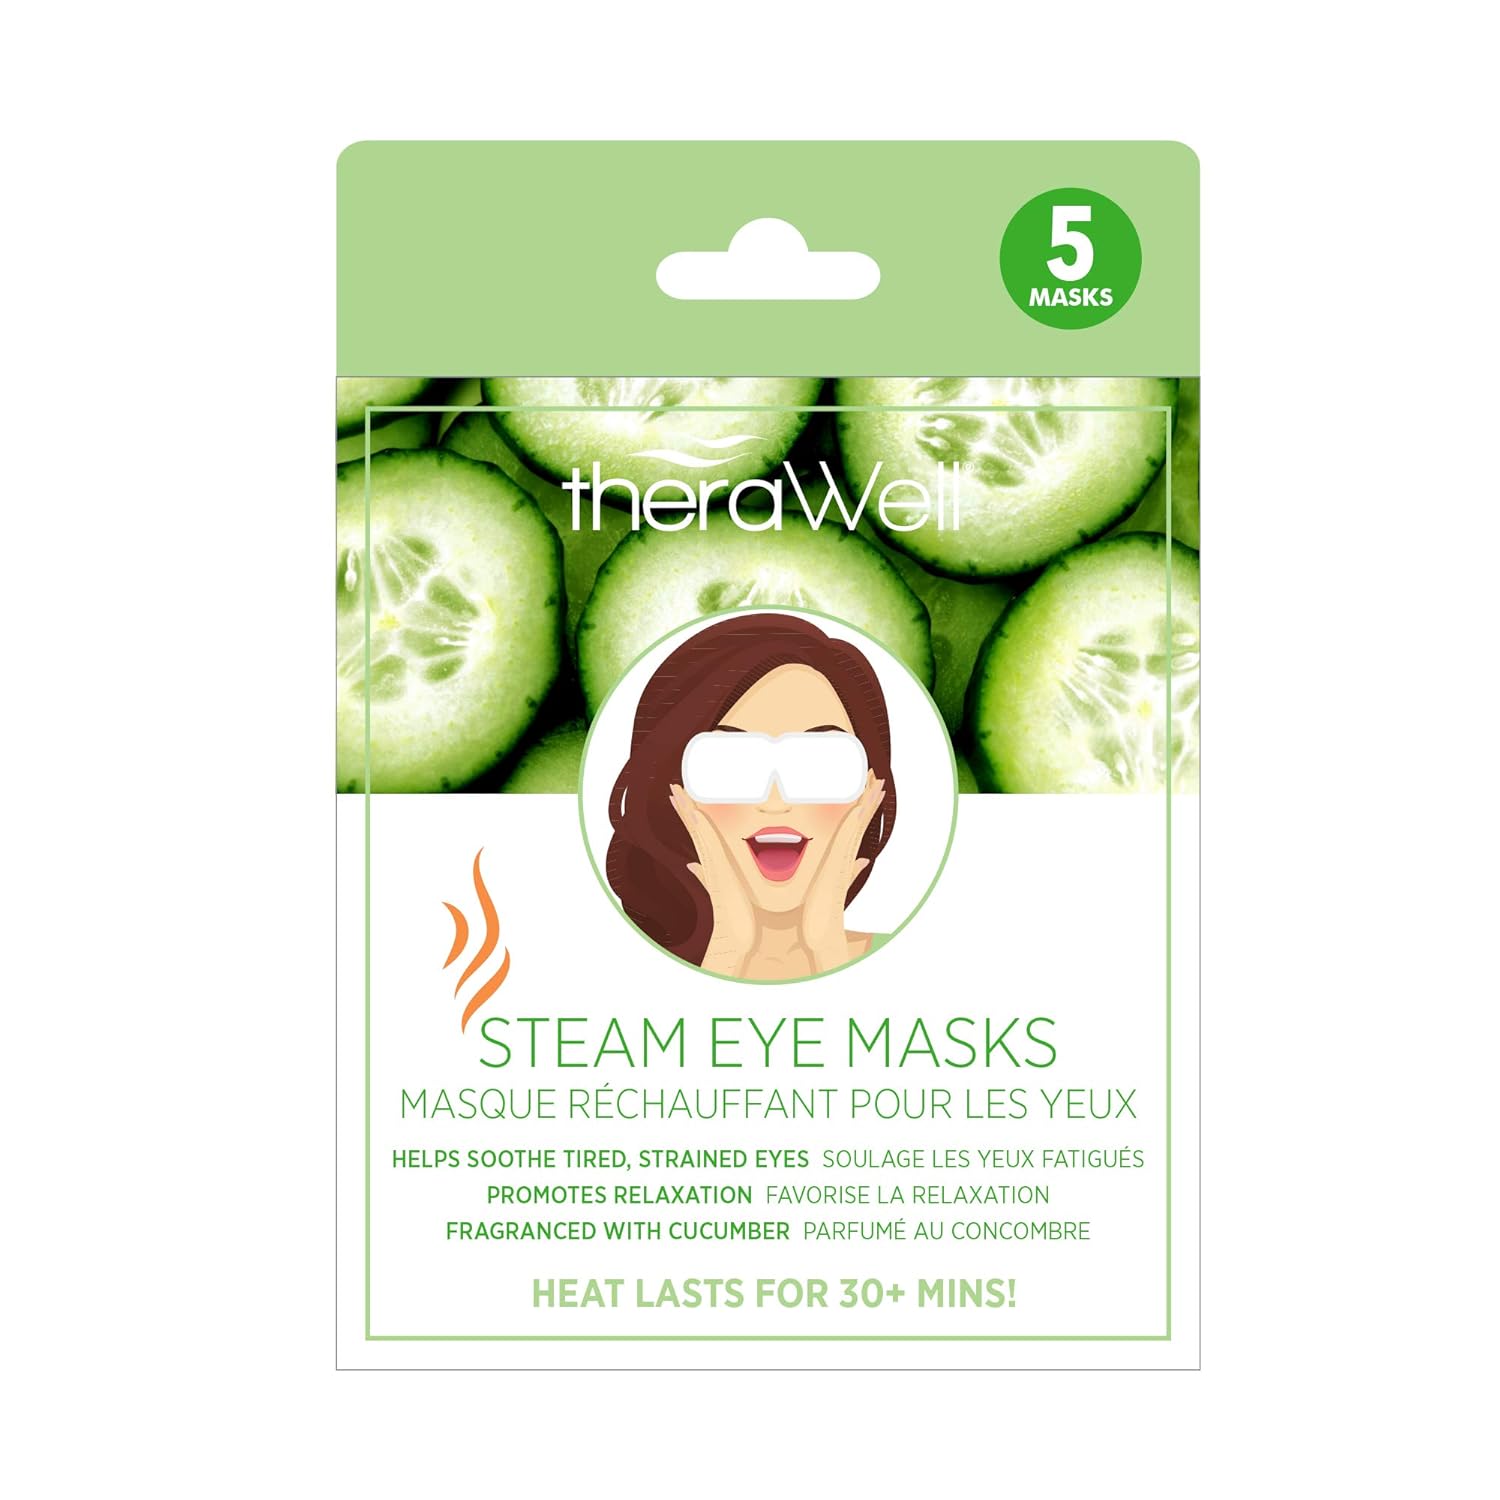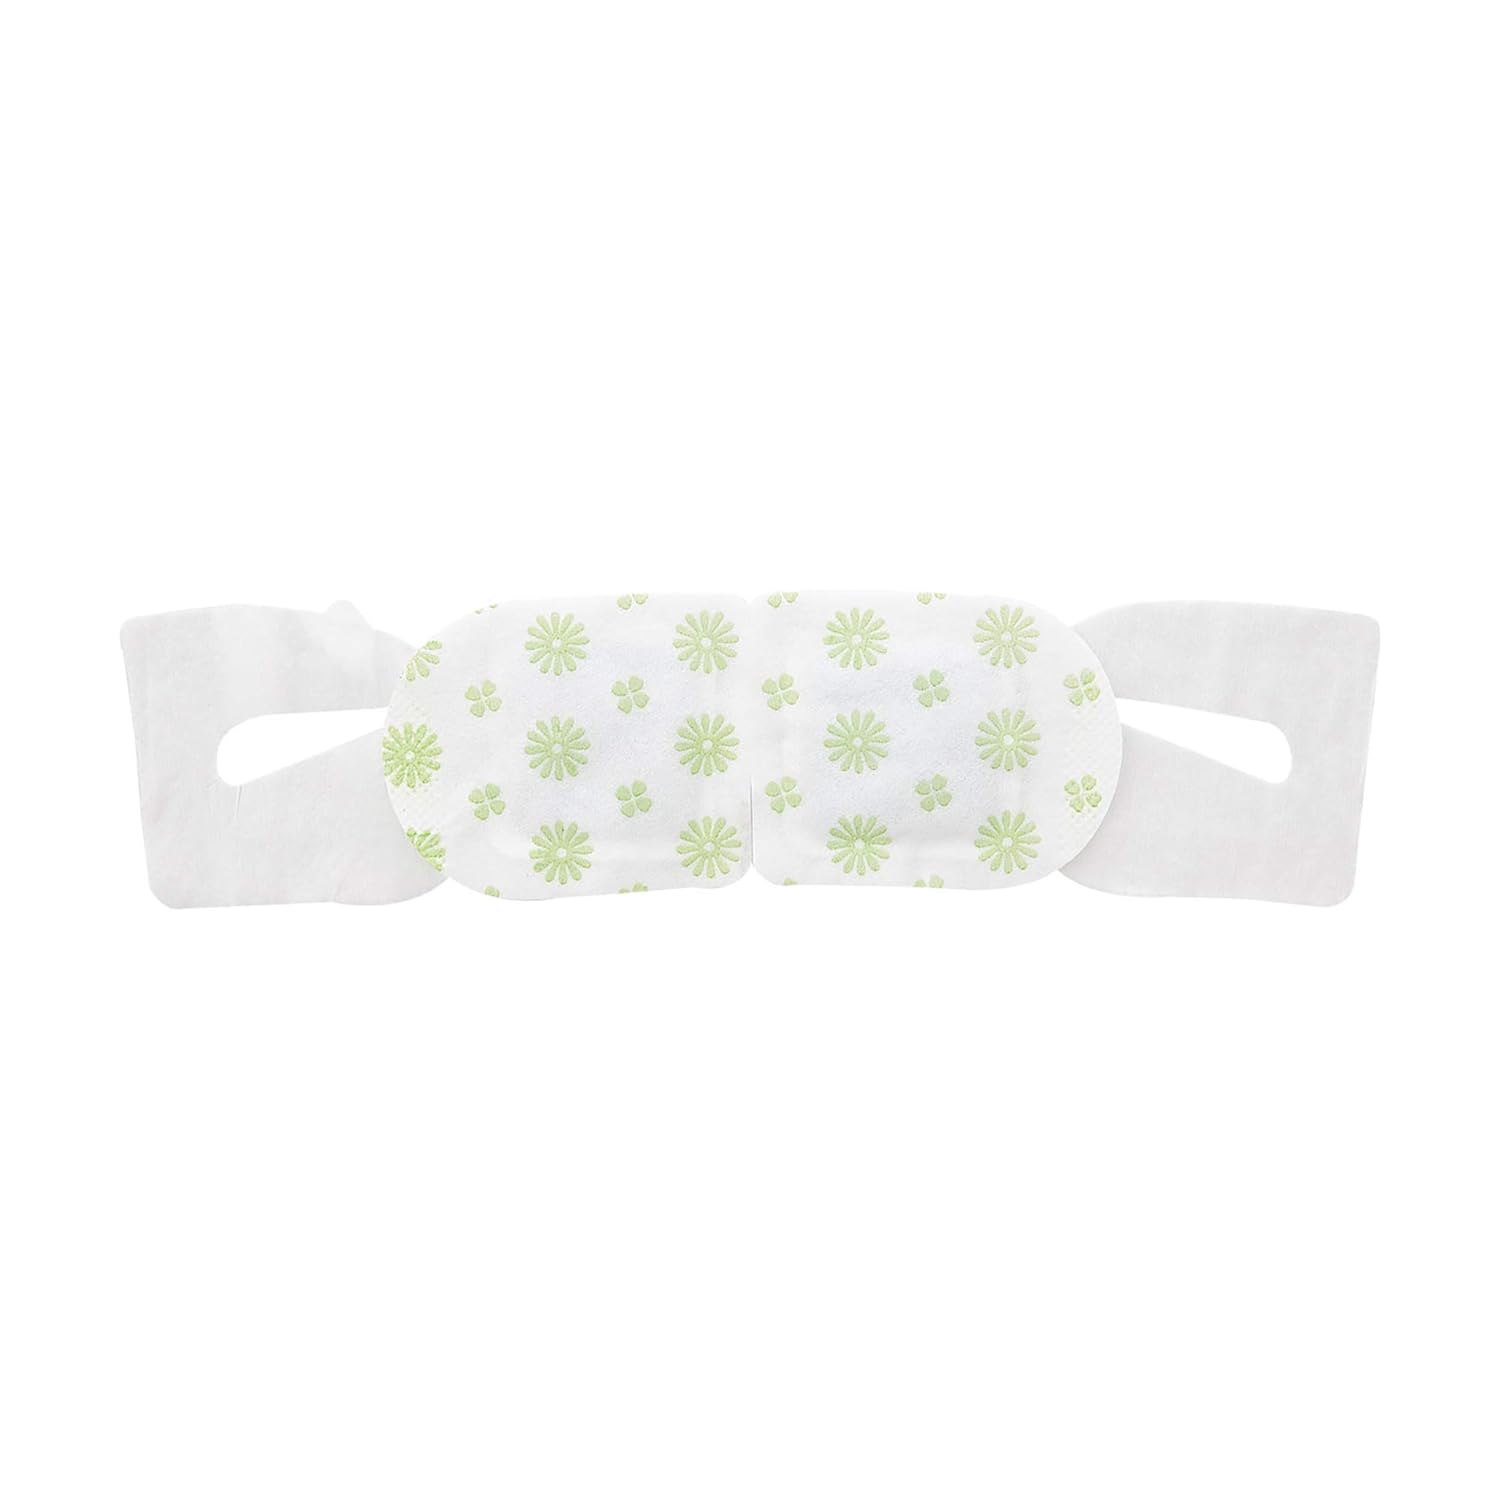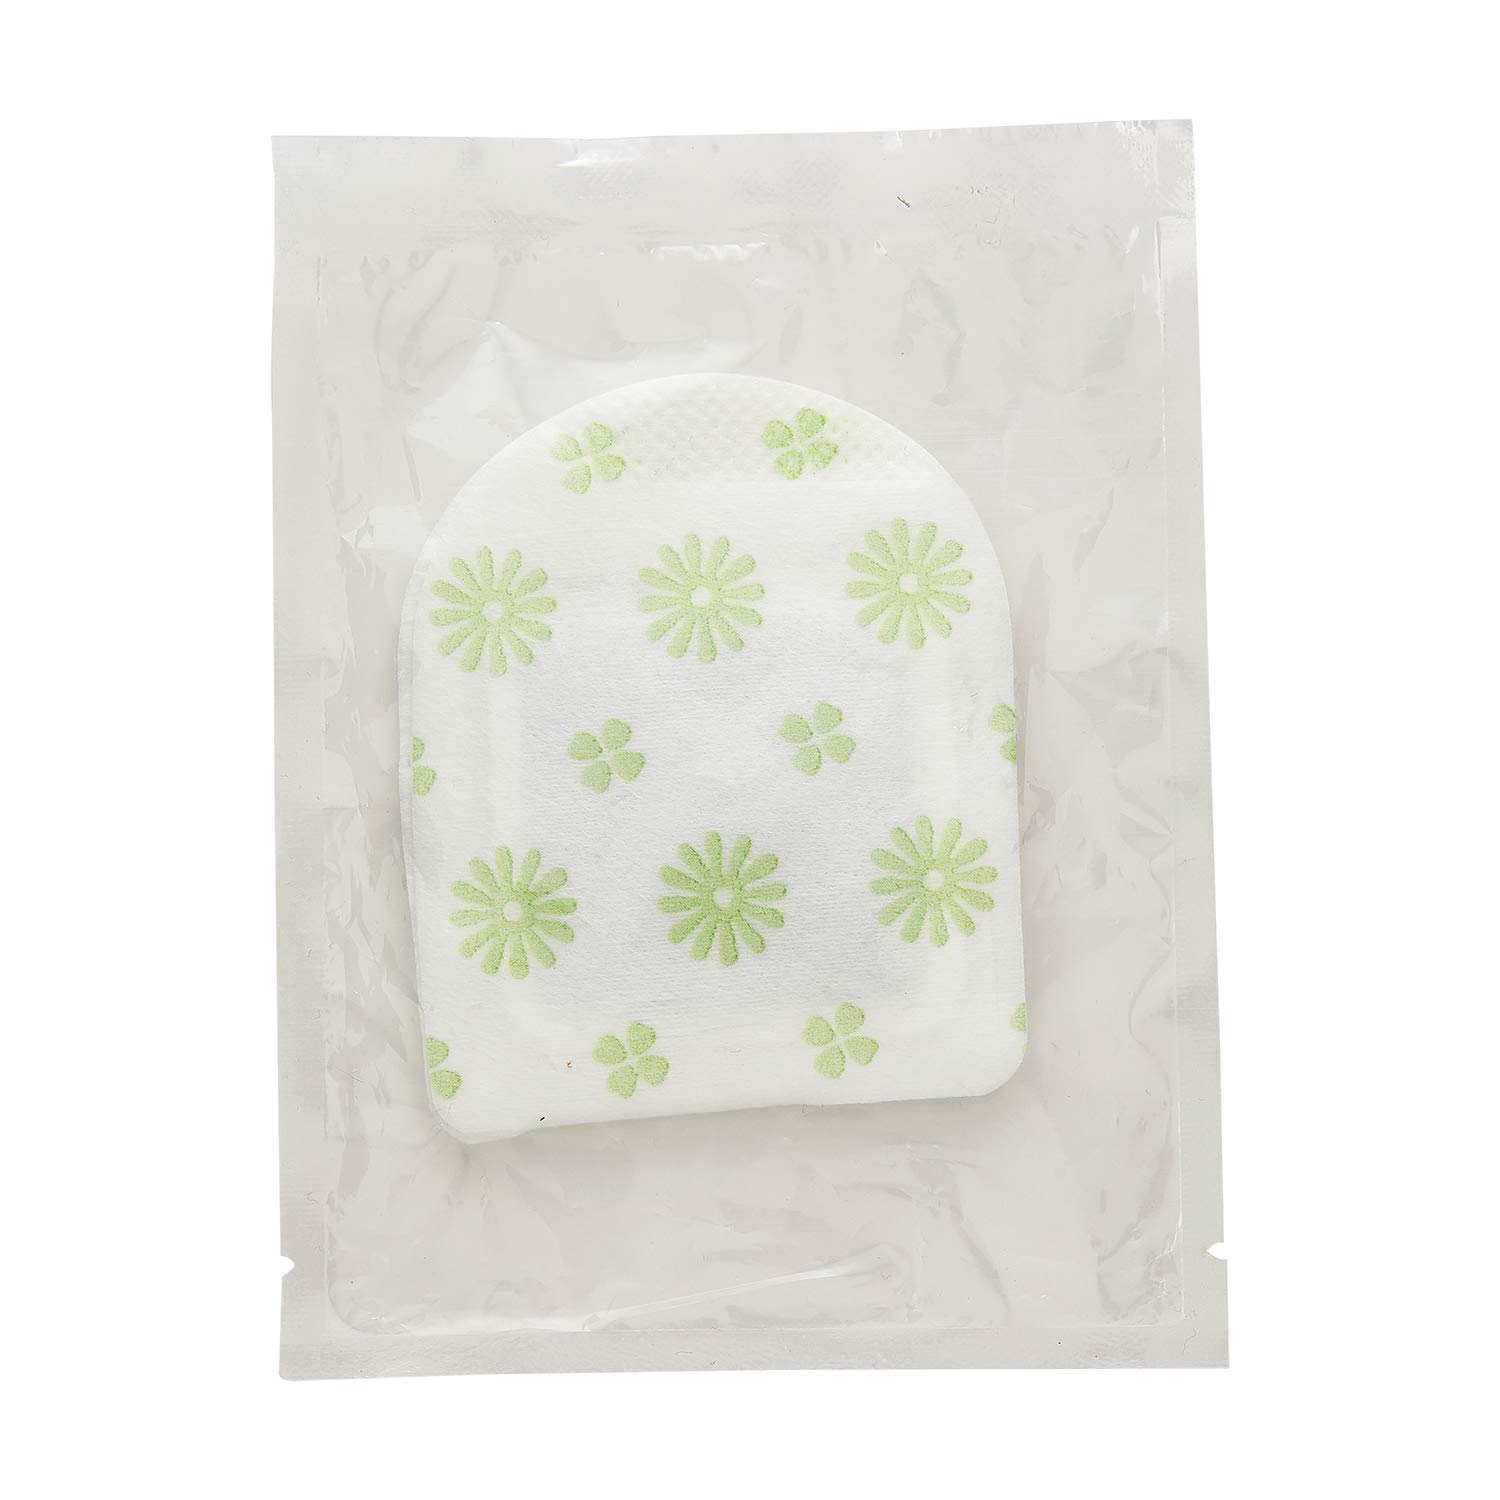
Therawell Danielle Warming Steam Eye Mask, Cucumber
Category: All Beauty
Soothe and relax tired, strained eyes with this Cucumber Steam Eye Mask. Designed to hug the contours of your face, this mask provides instant warmth to help relieve tension while the calming, cucumber fragrance relaxes the mind. Eye mask relieves fatigue, the warmth helps in relaxing, and bringing in the deep comfort. Long hours in front of the screen or continuously using a computer, phone/tablet can lead to dry, irritated eyes and uncomfortable tension and stress by bedtime. Lightweight Danielle Masks heats up and releases warm, gentle steam to soothe tired eyes and relieve tension. After the use you will feel pampered, relaxed and rejuvenated leaving all the fatigue. Upper Canada has been your bath and beauty partner since 1969 and since 1987 Danielle been offering a premium quality range of mirrors, cosmetic travel bags and beauty accessories. Our commitment to quality, service and value ensures a first class product with something for everyone.
Features: HELPS SOOTHE TIRED STRAINED EYES: Warm steam from the Eye Mask instantly lifts the fatigue and leave you refreshed and rejuvenated | PROMOTES RELAXATION: After a stressful day, a 10 mts eye mask will help you relax and make you feel pampered. | HEAT LASTS FOR OVER 30 MTS: Convenient and lasts for over 30 mts. This gives you amble time to take a quick nap and feel energized. | CUCUMBER ENRICHED: The fusion of warmth from the steam and feeling of Cucumber gives a refreshing combination of utmost relaxation. | SHOP THE COLLECTION: Look for facial cleansers and masks, nose strips, and more from the Wide range of Danielle Skincare products. These are wonderful Gift Sets for your friends and family.